Battle of Gettysburg, second day

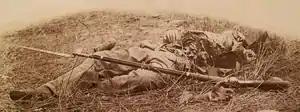
Soldier killed by artillery fire on the southwestern edge of the Rose Woods, near the Wheatfield

By 5:30 p.m., when the first of Kershaw's regiments neared the Rose farmhouse, Stony Hill had been reinforced by two brigades of the 1st Division, V Corps, under Brig. Gen. James Barnes, those of Cols. William S. Tilton and Jacob B. Sweitzer. Kershaw's men placed great pressure on the 17th Maine, but it continued to hold. For some reason, however, Barnes withdrew his understrength division about to the north—without consultation with Birney's men—to a new position near the Wheatfield Road. Trobriand and the 17th Maine had to follow suit, and the Confederates seized Stony Hill and streamed into the Wheatfield. (Barnes's controversial decision was widely criticized after the battle, and it effectively ended his military career.)